Jerusalem

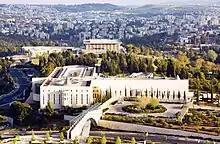
The Supreme Court of Israel

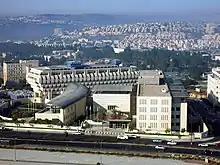
The Israeli Foreign Ministry building

On 5 December 1949 Israel's first prime minister, David Ben-Gurion, proclaimed Jerusalem as Israel's "eternal" and "sacred" capital, and eight days later specified that only the war had "compelled" the Israeli leadership "to establish the seat of Government in Tel Aviv", while "for the State of Israel there has always been and always will be one capital only—Jerusalem the Eternal", and that after the war, efforts had been ongoing for creating the conditions for "the Knesset... returning to Jerusalem." This indeed took place, and since the beginning of 1950 all branches of the Israeli government—legislative, judicial and executive—have resided there, except for the Ministry of Defense, which is located at HaKirya in Tel Aviv. At the time of Ben Gurion's proclamations and the ensuing Knesset vote of 24 January 1950, Jerusalem was divided between Israel and Jordan, and thus the proclamation only applied to West Jerusalem.